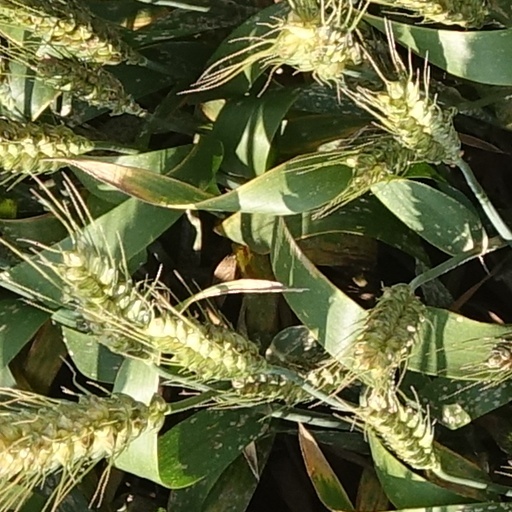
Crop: wheat